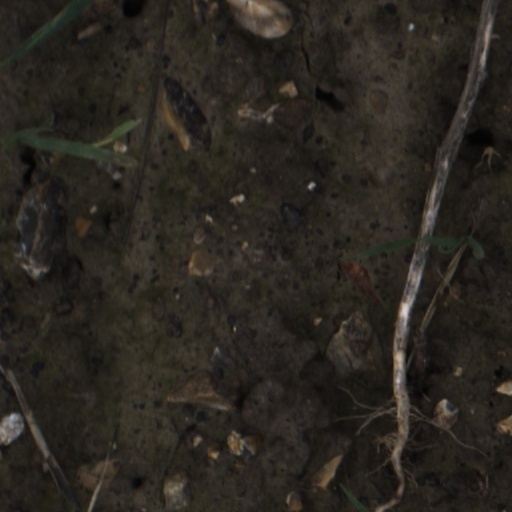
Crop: wheat